Chris Ivory

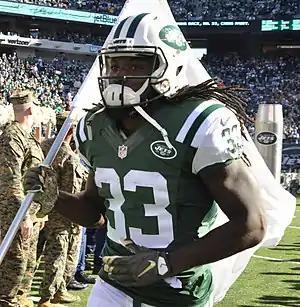
Ivory with the New York Jets in 2015

Christopher Lee Ivory (born March 22, 1988) is an American former professional football player who was a running back in the National Football League (NFL). He played college football for the Washington State Cougars and Tiffin Dragons.